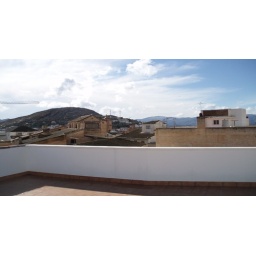
Notice most people have roof access - place to do clothes drying and get some relief in shade in summer